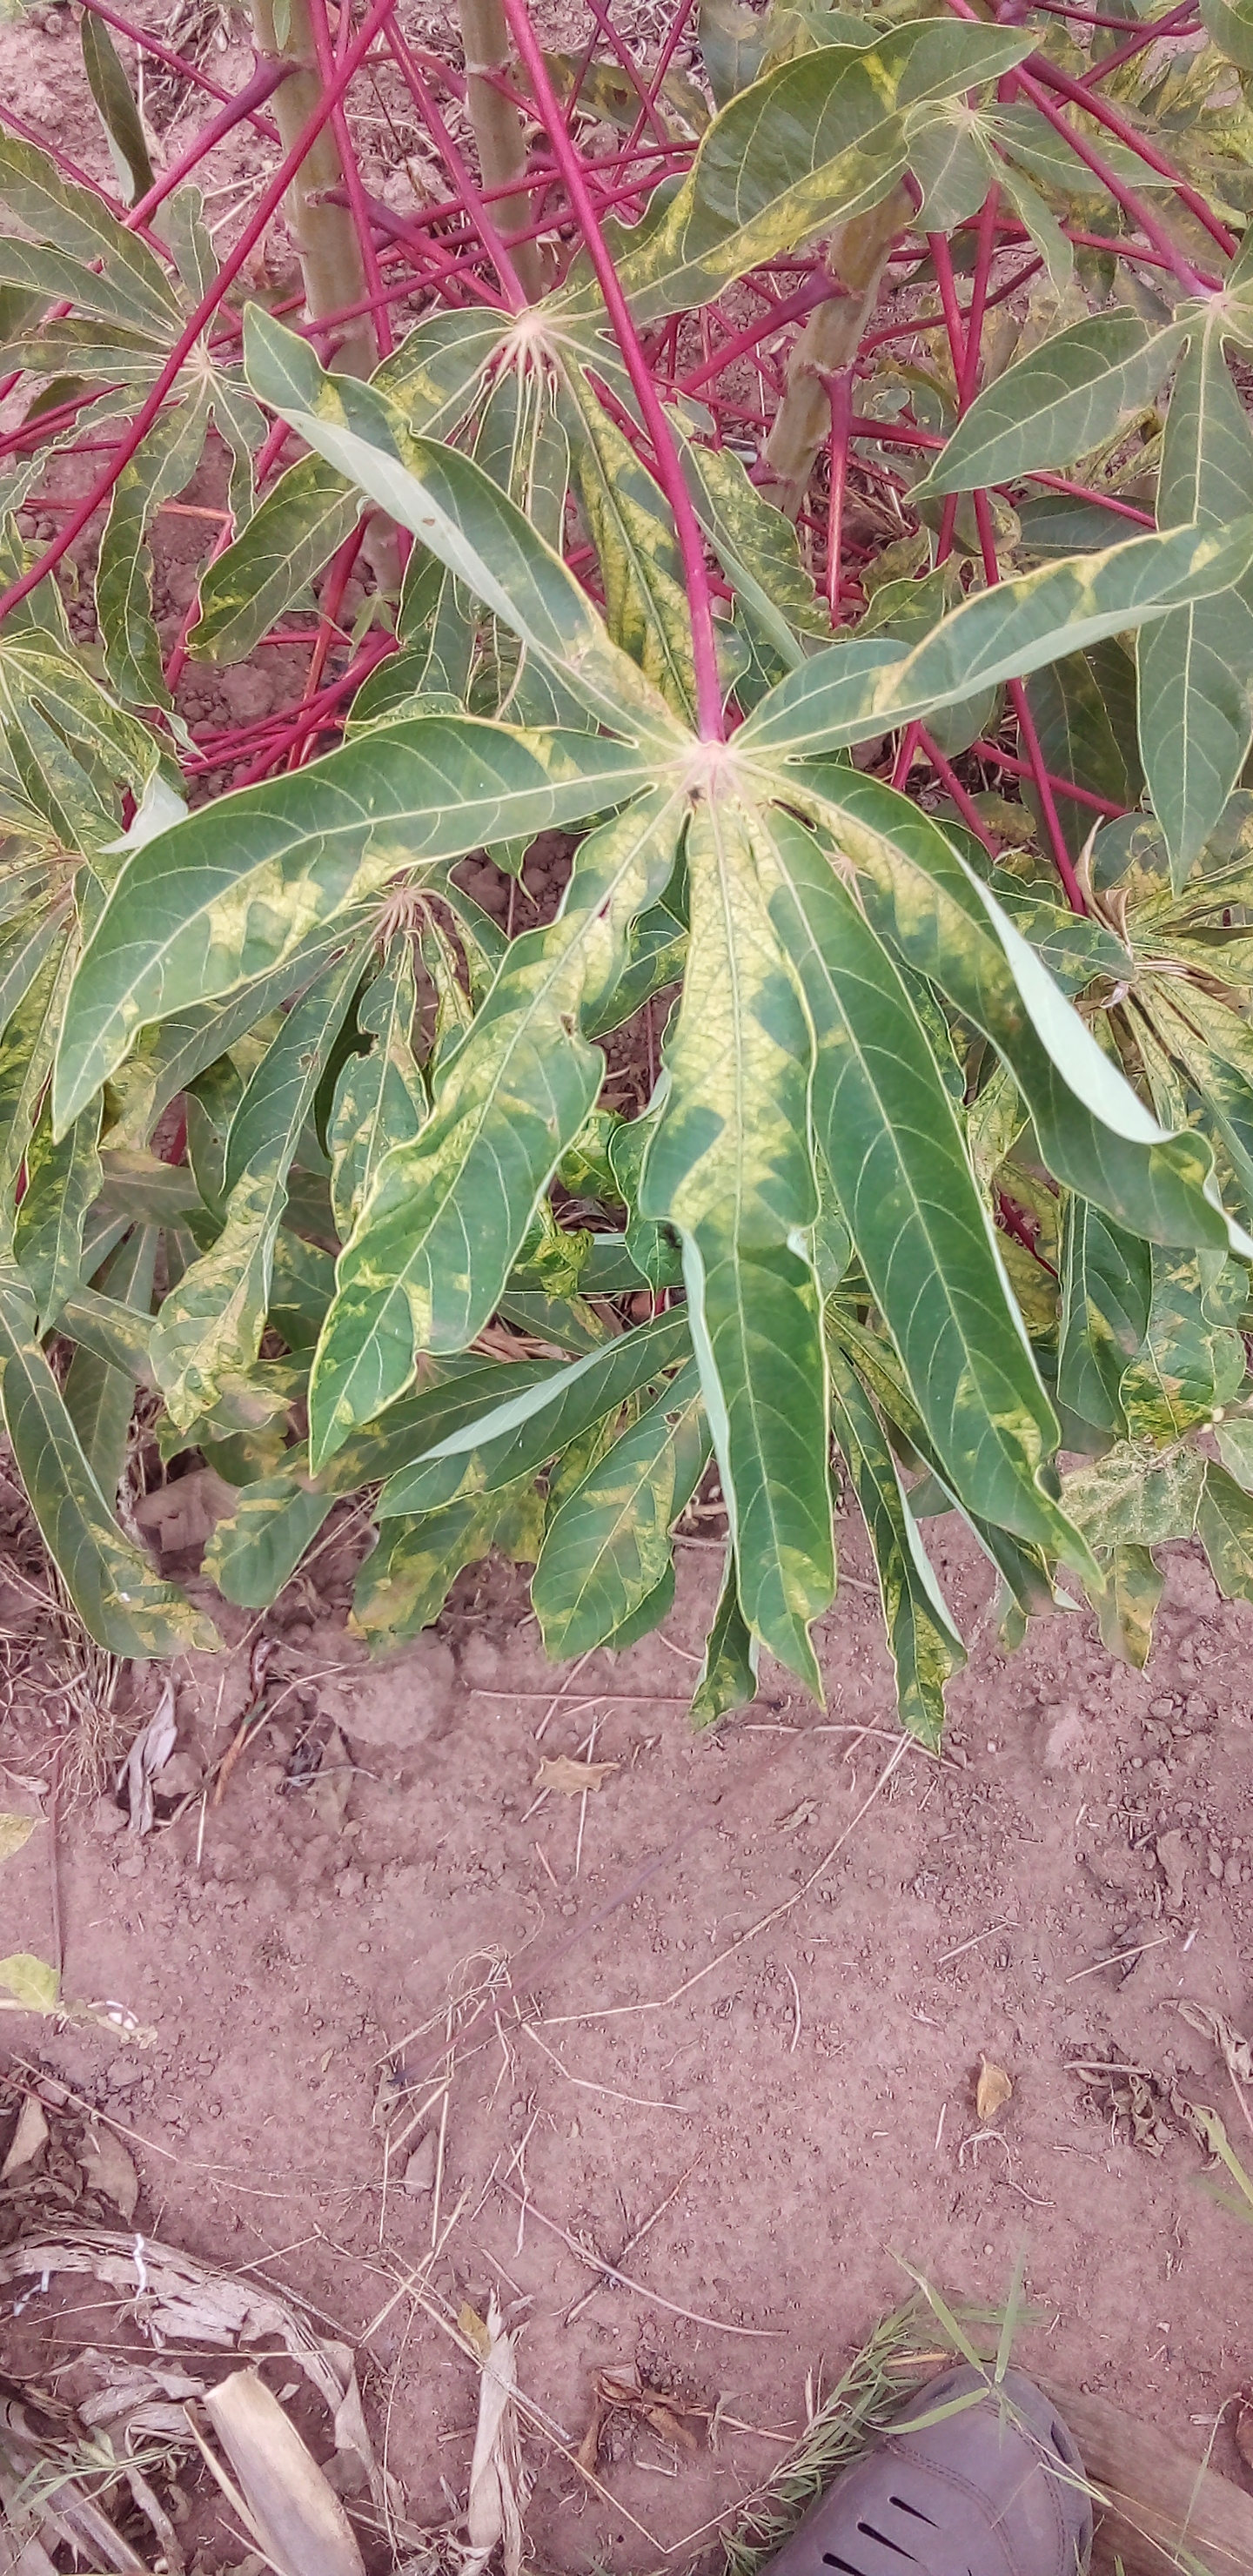
Label: cassava mosaic disease (cmd)